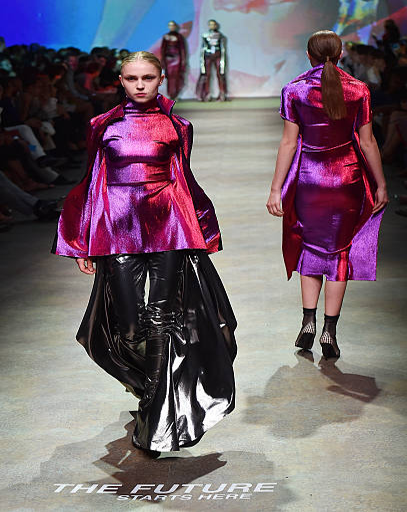
a model walks the runway during show as part of show .